Christchurch Boys' High School

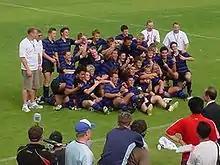
Christchurch Boys HS 2006 Sanix World Rugby Youth Tournament champions at Global Arena

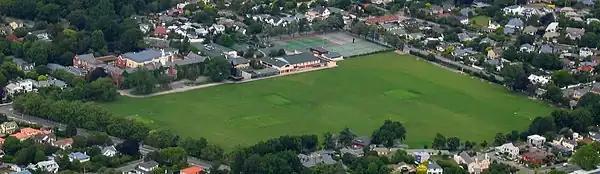
Aerial view of CBHS, December 2005

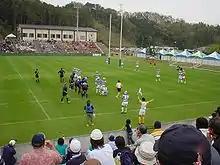
CBHS vs. , Global Arena, 2006

Christchurch Boys' High has one of the richest sporting alumni of any school in New Zealand, having produced the Hadlee brothers (cricket) and numerous All Black rugby footballers (46 in total) who have gone on to represent New Zealand with great distinction.